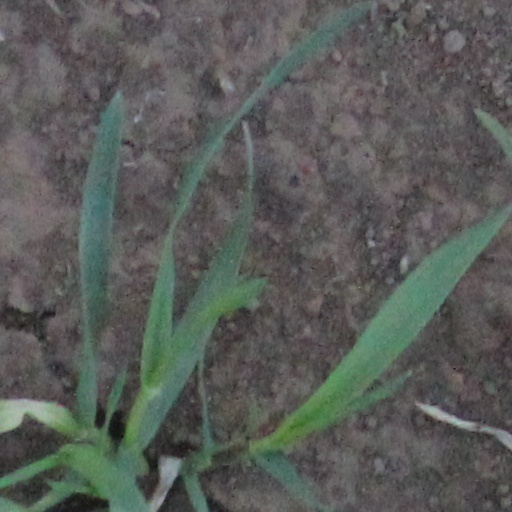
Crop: wheat